Future Combat Systems

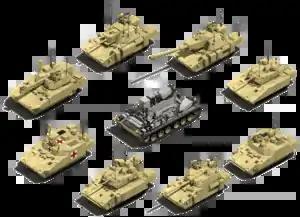
FCS Manned Ground Vehicles family and common chassis

As planned, FCS included the network; unattended ground sensors (UGS); unmanned aerial vehicles (UAVs); unmanned ground vehicles; and the eight manned ground vehicles.